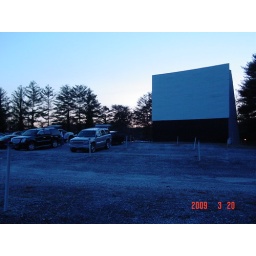
The screen tower at the Swan Drive-In built in 1955.